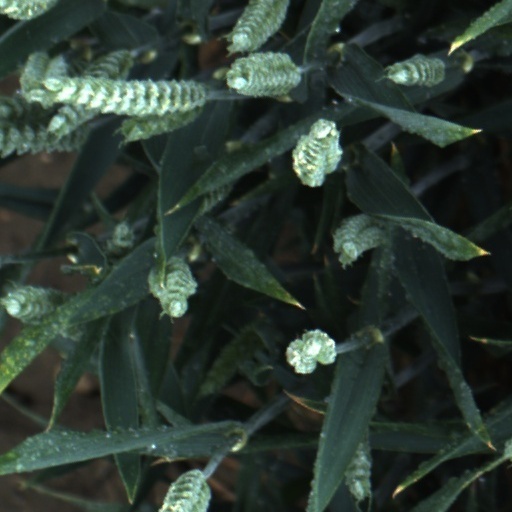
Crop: wheat